Ontology

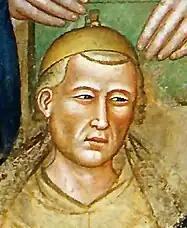
William of Ockham proposed Ockham's Razor, a principle to decide between competing theories.

In a more narrow sense, realism refers to the existence of certain types of entities. Realists about universals say that universals have mind-independent existence. According to Platonic realists, universals exist not only independent of the mind but also independent of particular objects that exemplify them. This means that the universal "red" could exist by itself even if there were no red objects in the world. Aristotelian realism, also called moderate realism, rejects this idea and says that universals only exist as long as there are objects that exemplify them. Conceptualism, by contrast, is a form of anti-realism, stating that universals only exist in the mind as concepts that people use to understand and categorize the world. Nominalists defend a strong form of anti-realism by saying that universals have no existence. This means that the world is entirely composed of particular objects.